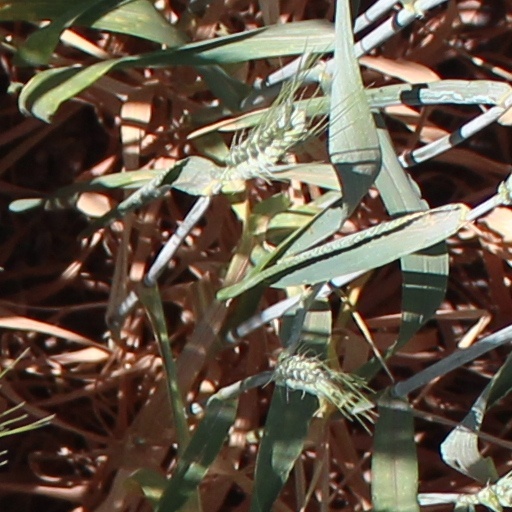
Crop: wheat